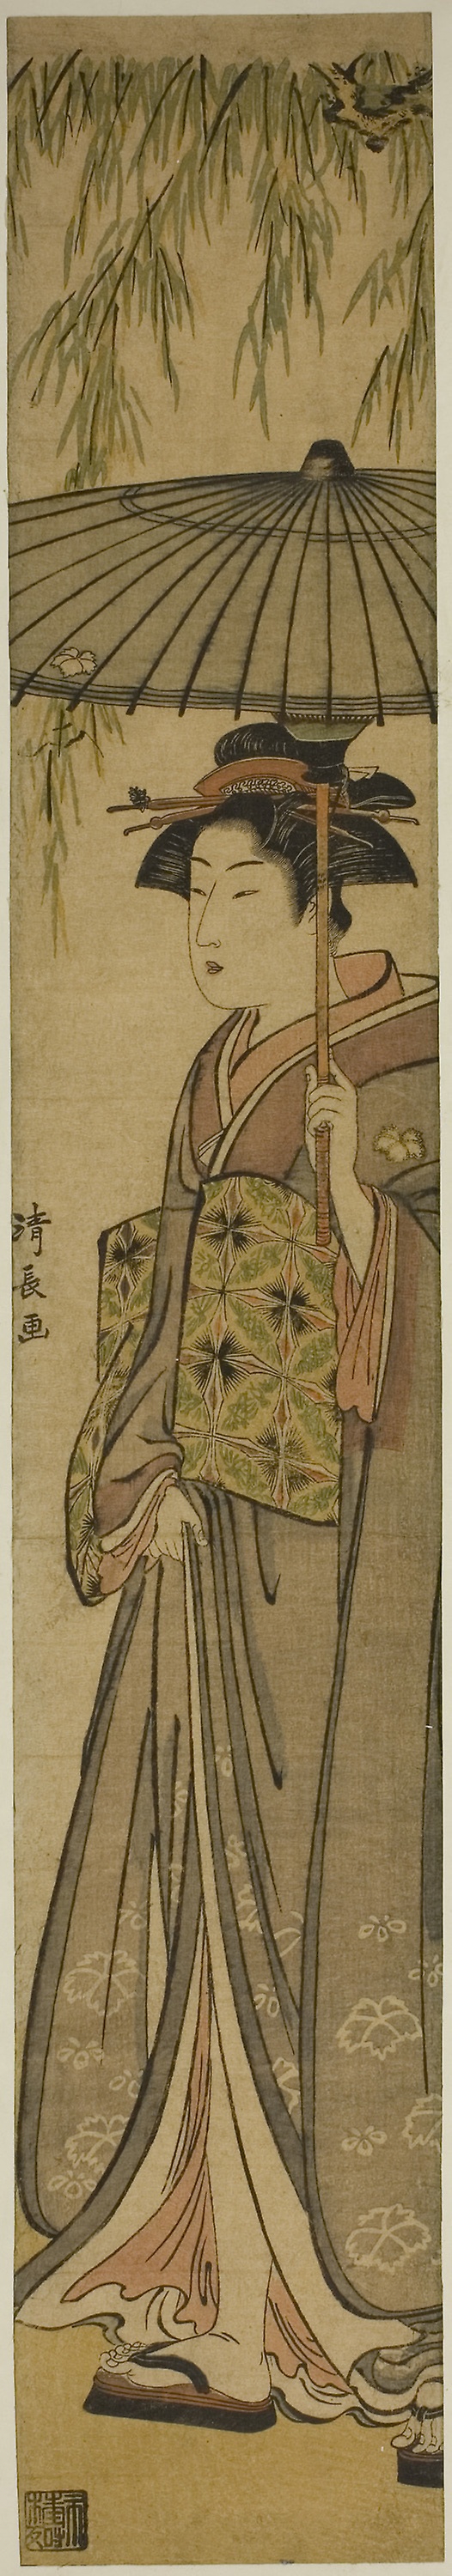
illustration, drawing, nepenthes, art, costume design, plant, pattern, painting, sketch